Alannah MacTiernan

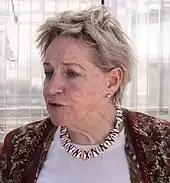
Alannah MacTiernan in December 2020

After Ken Travers resigned from the Legislative Council in August 2016, McGowan announced MacTiernan as his preferred choice as the first candidate on the Labor Party's ticket for the North Metropolitan Region at the March 2017 state election. In the meantime, Laine McDonald replaced Travers as she was the next candidate on Labor's North Metropolitan ticket. With McGowan's support, her preselection was practically guaranteed. On 17 March 2017, six days after the election, MacTiernan was sworn in as the minister for regional development and the minister for agriculture and food. She was also the minister assisting the minister for state development, jobs and trade. Her term on the Legislative Council started on 22 May 2017. From 13 December 2018, she was also the minister for ports, a role that was previously performed by Transport Minister Rita Saffioti.